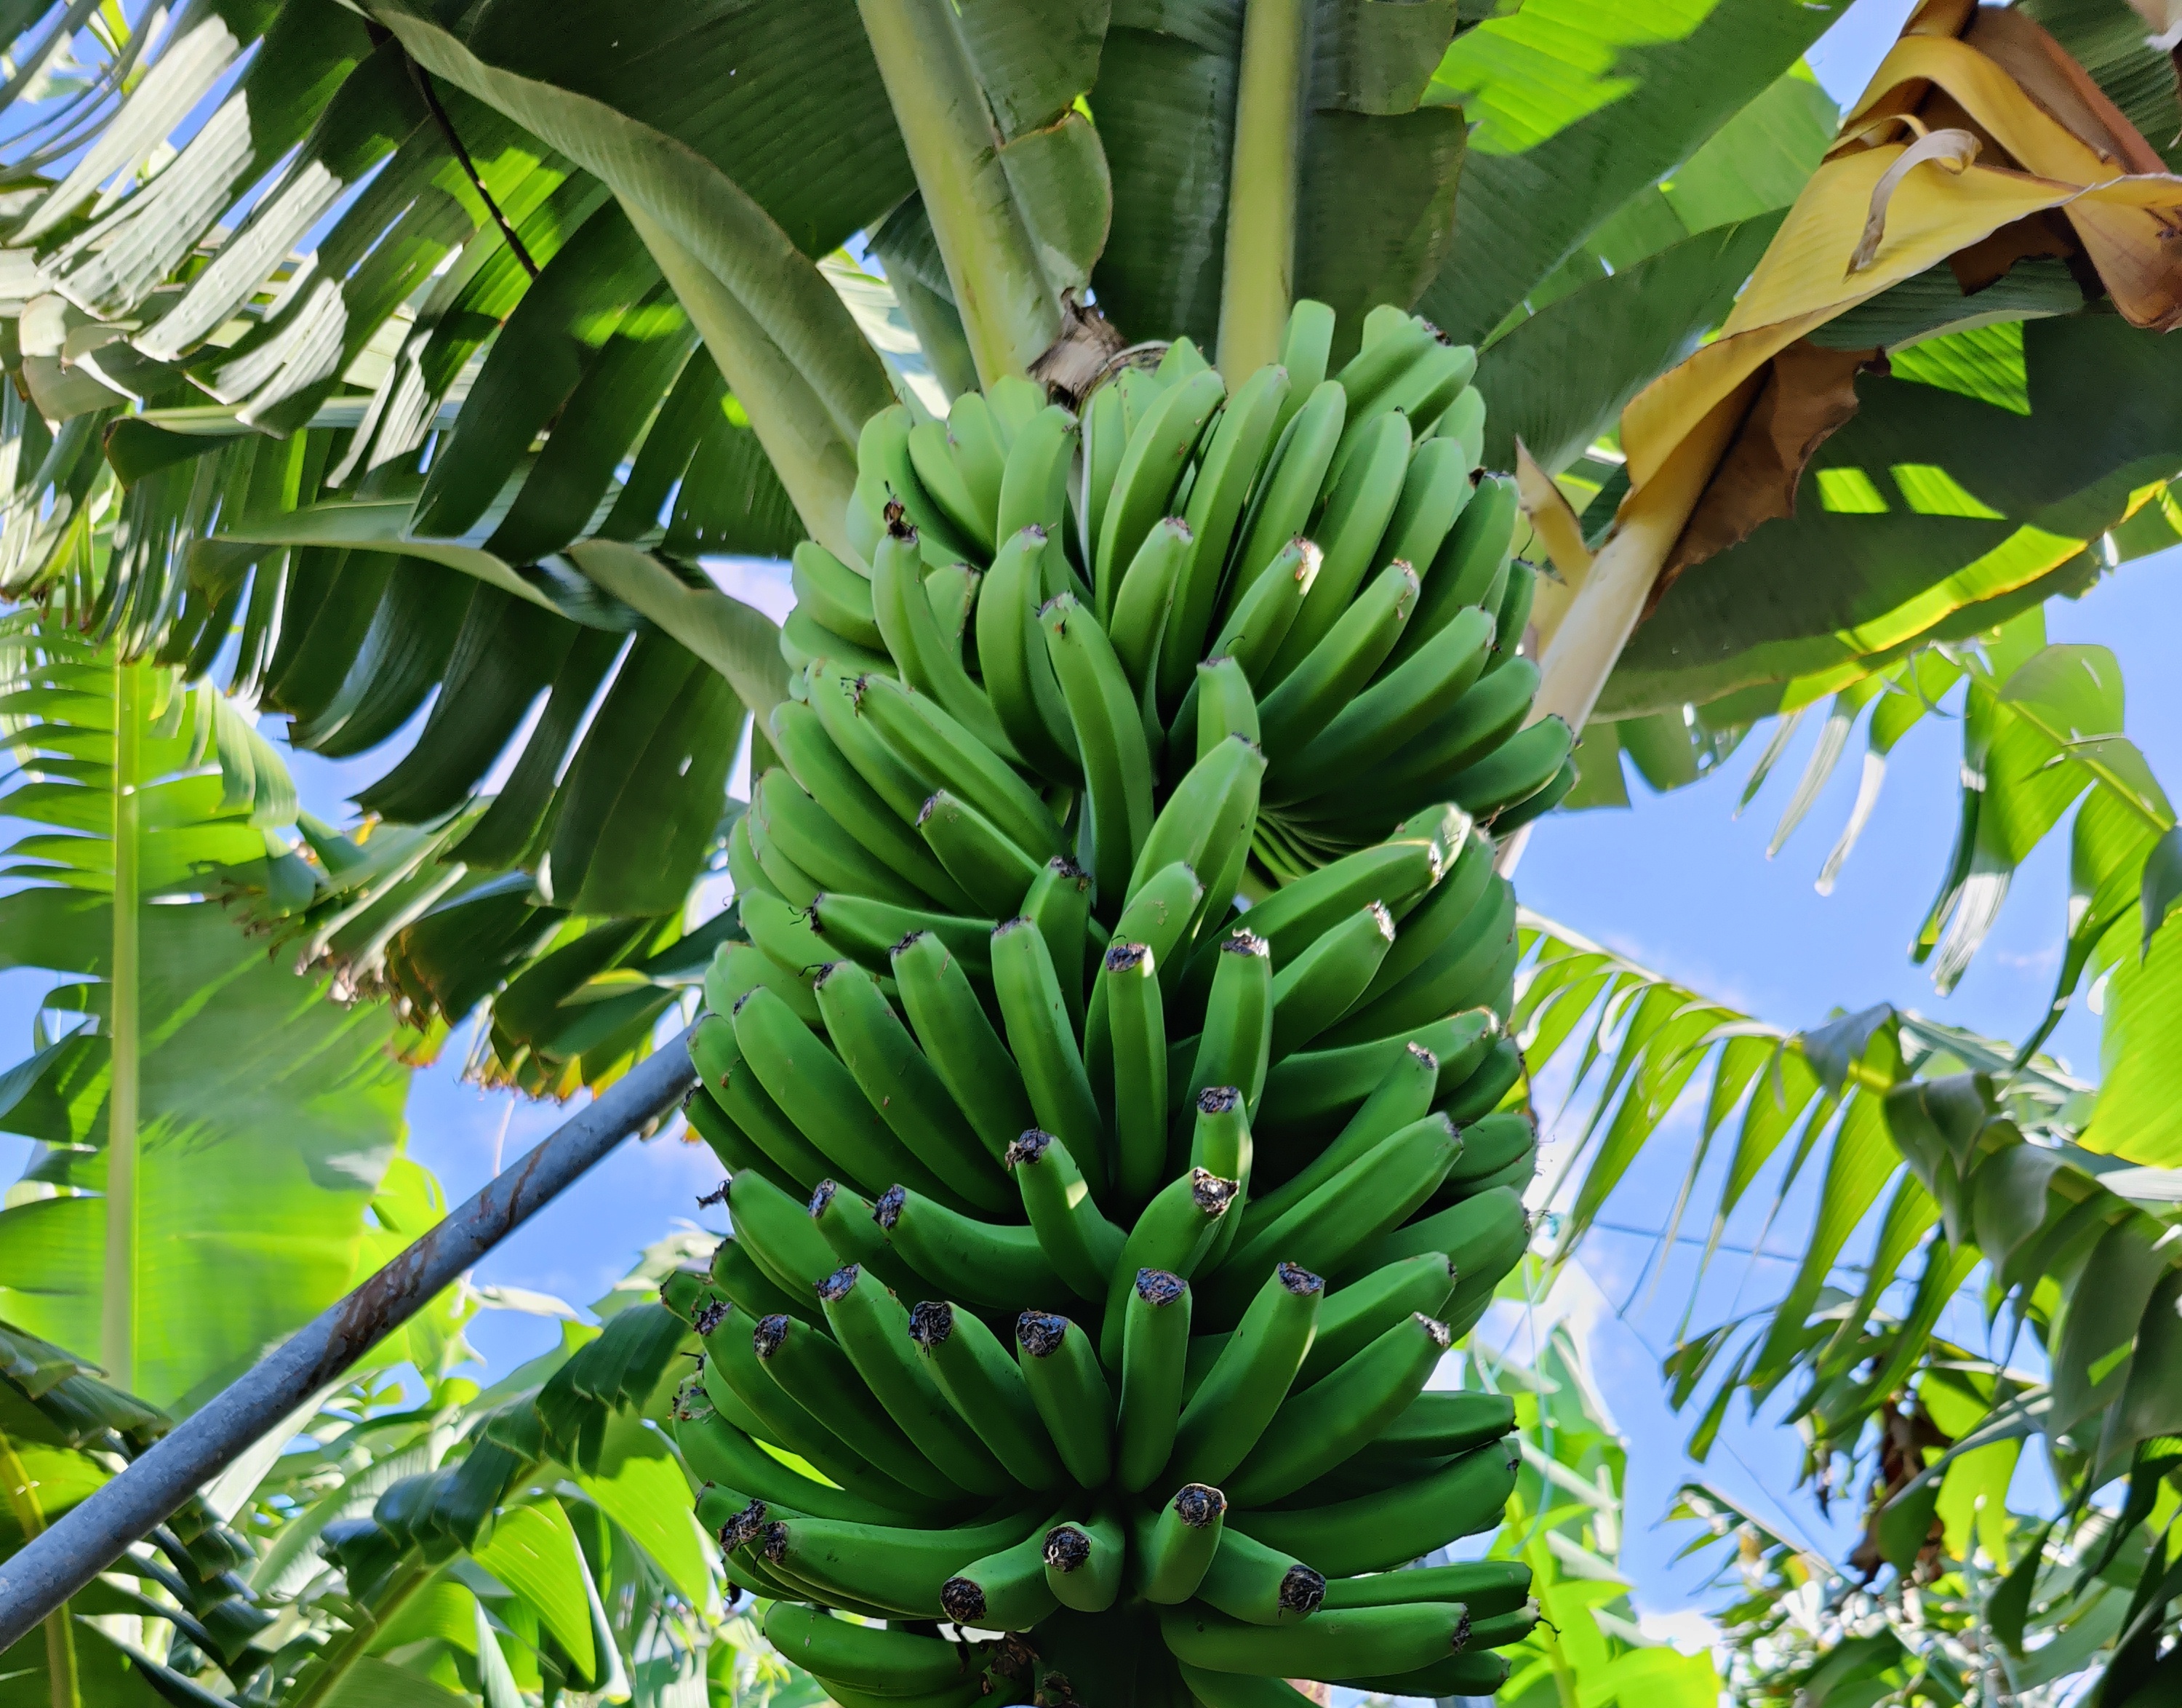
Label: Keep